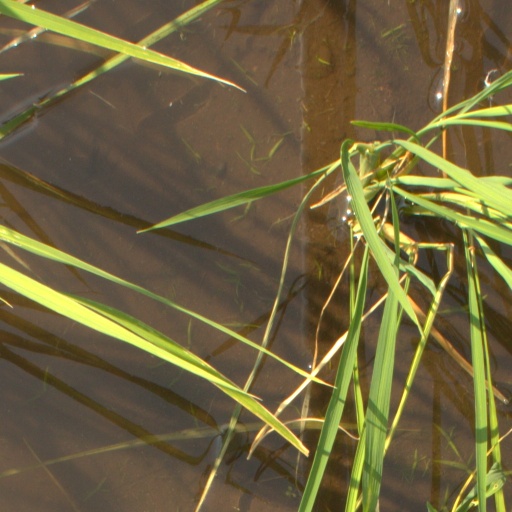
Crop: rice